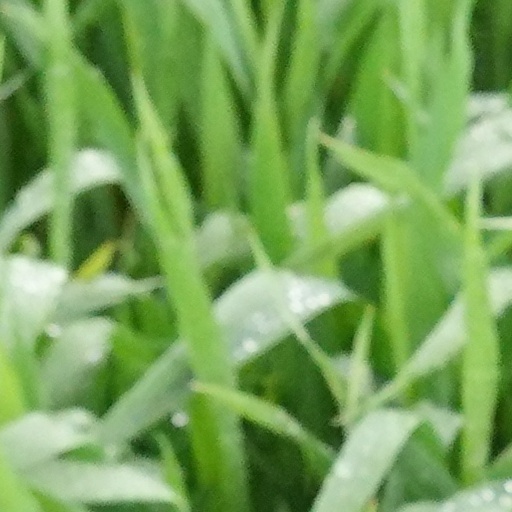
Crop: wheat